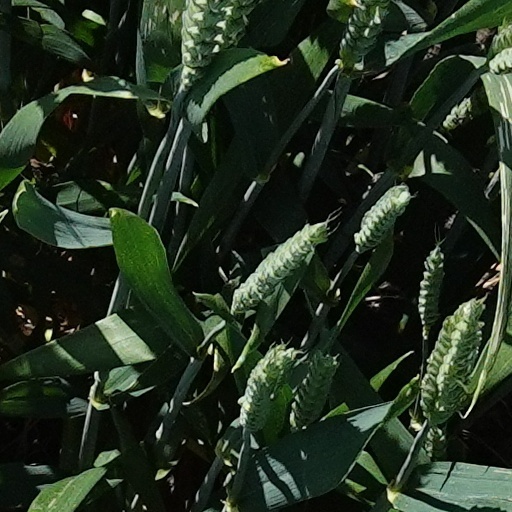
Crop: wheat